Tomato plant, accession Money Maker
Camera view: bottom (45 deg); turntable rotation: 330 degrees
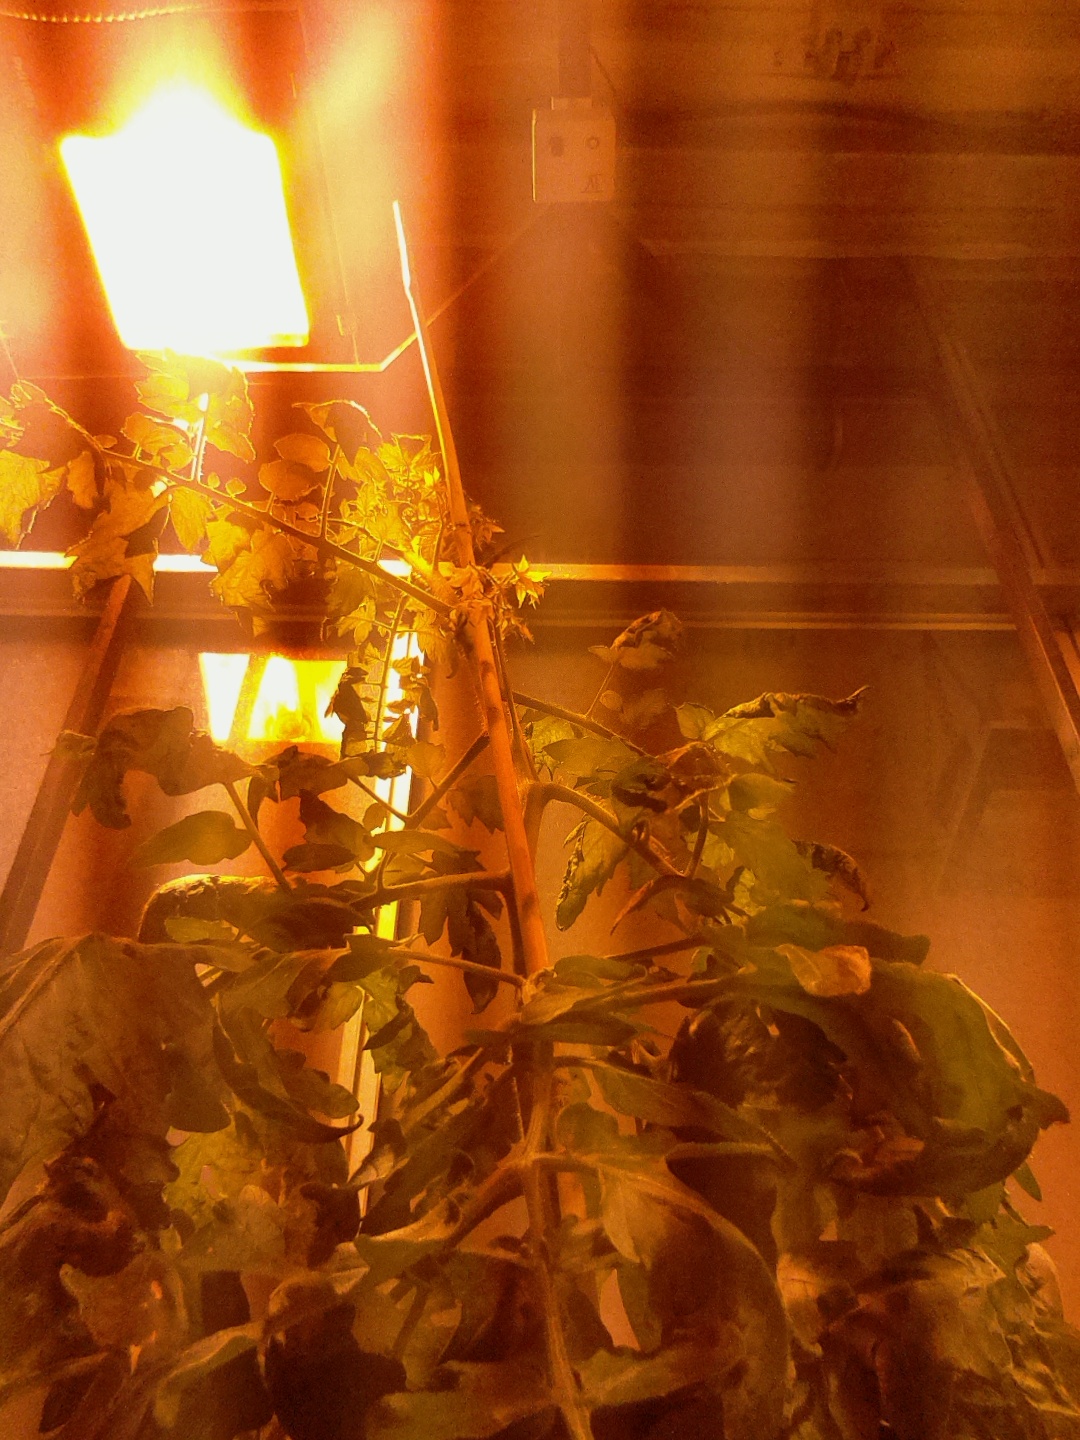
BBCH growth stage 66: Full flowering, 60%-70% of flowers open, more petals falling